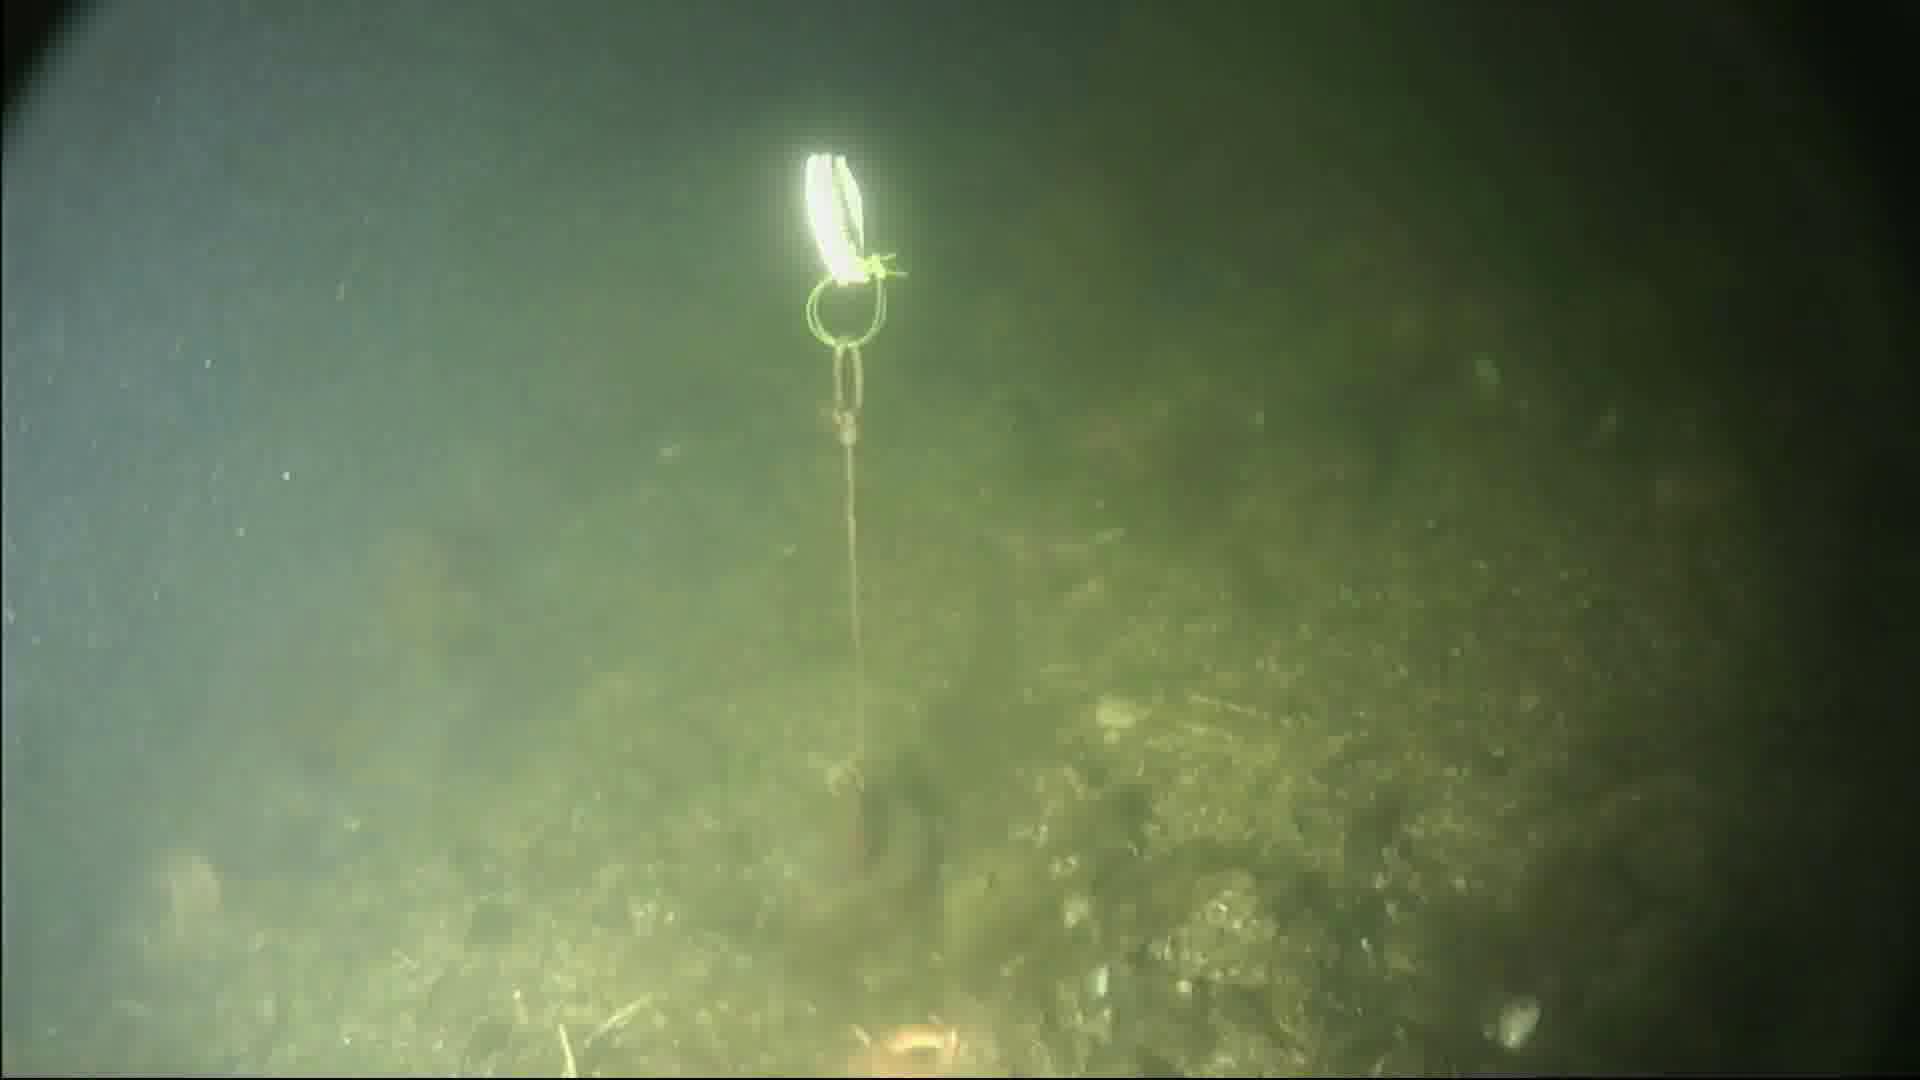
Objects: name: starfish